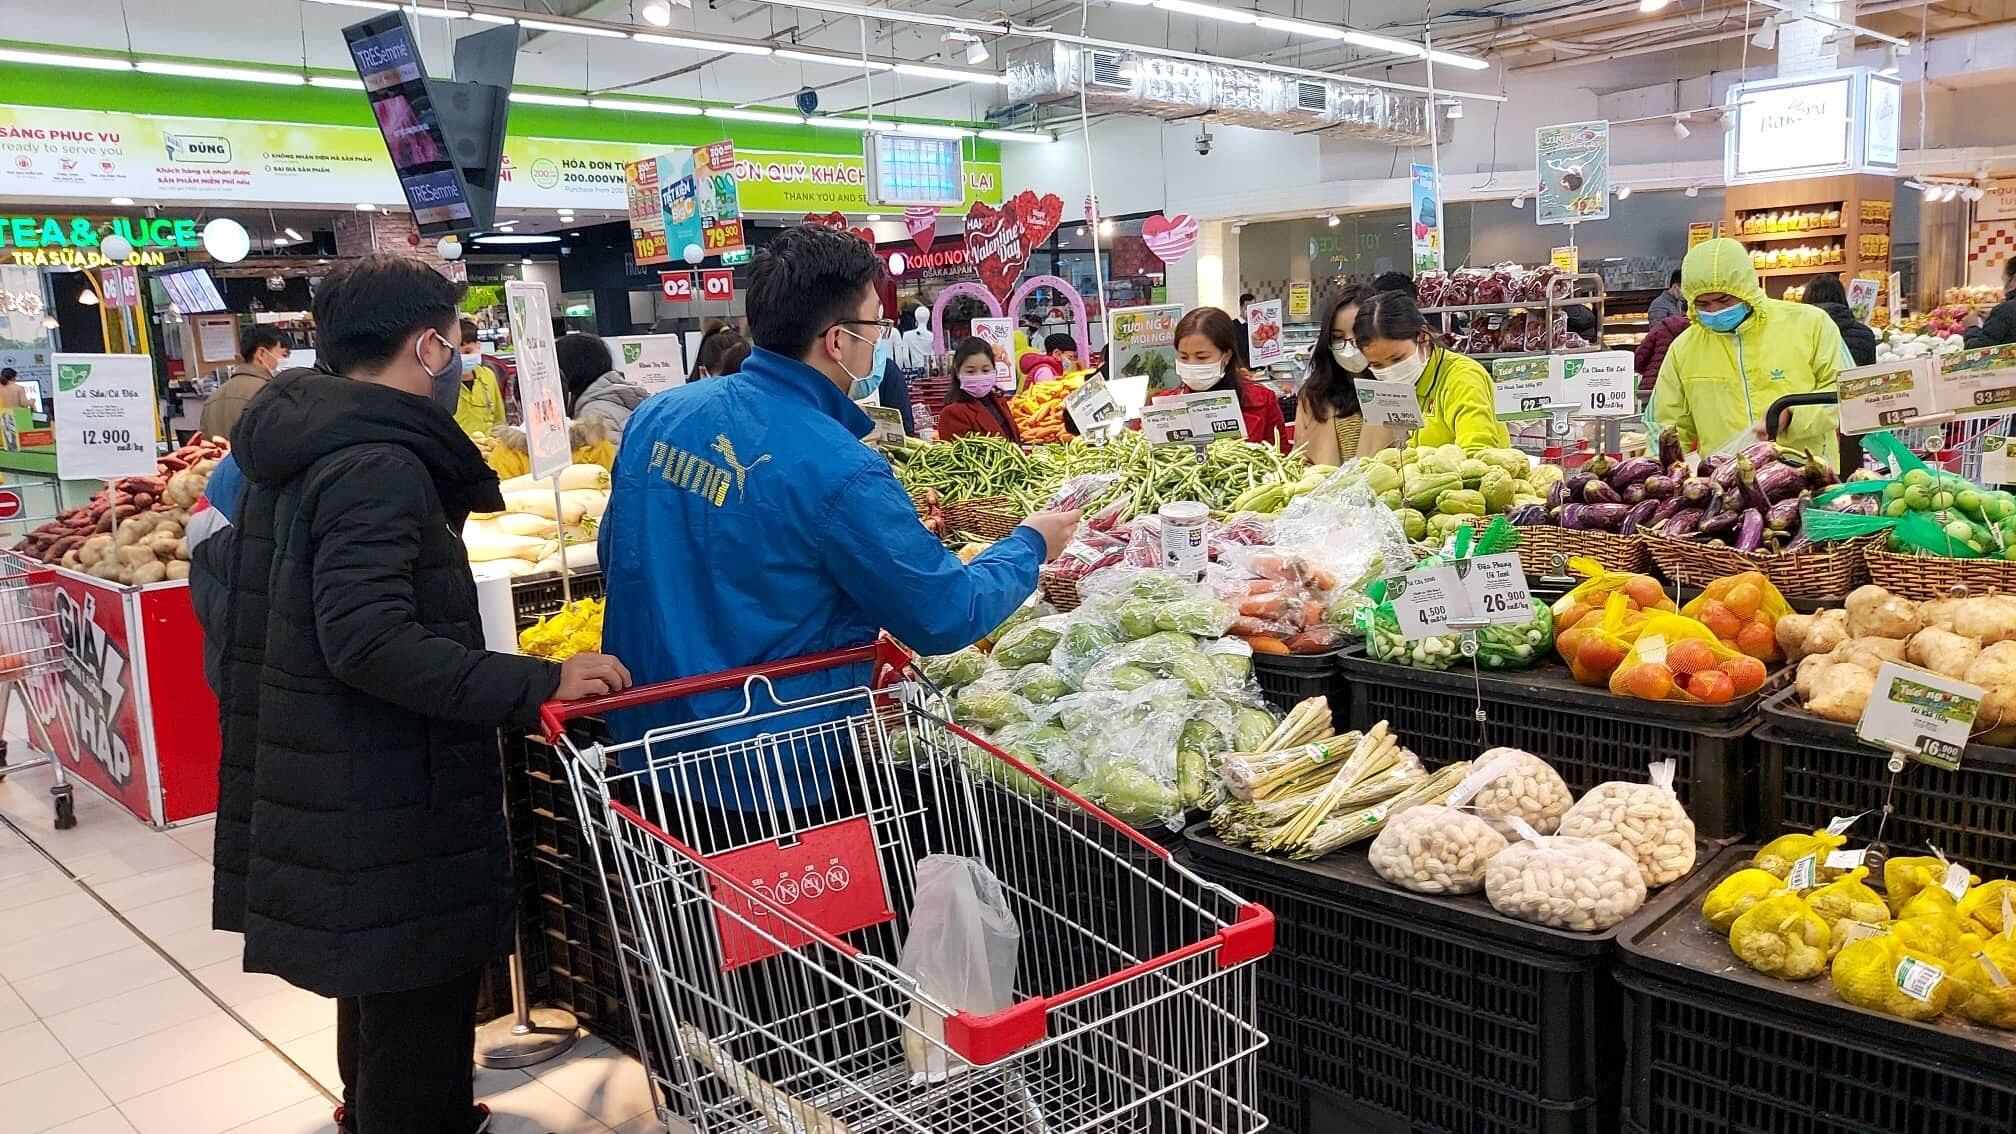
có những chiếc rổ màu đen xuất hiện ở quầy hàng rau củ quả